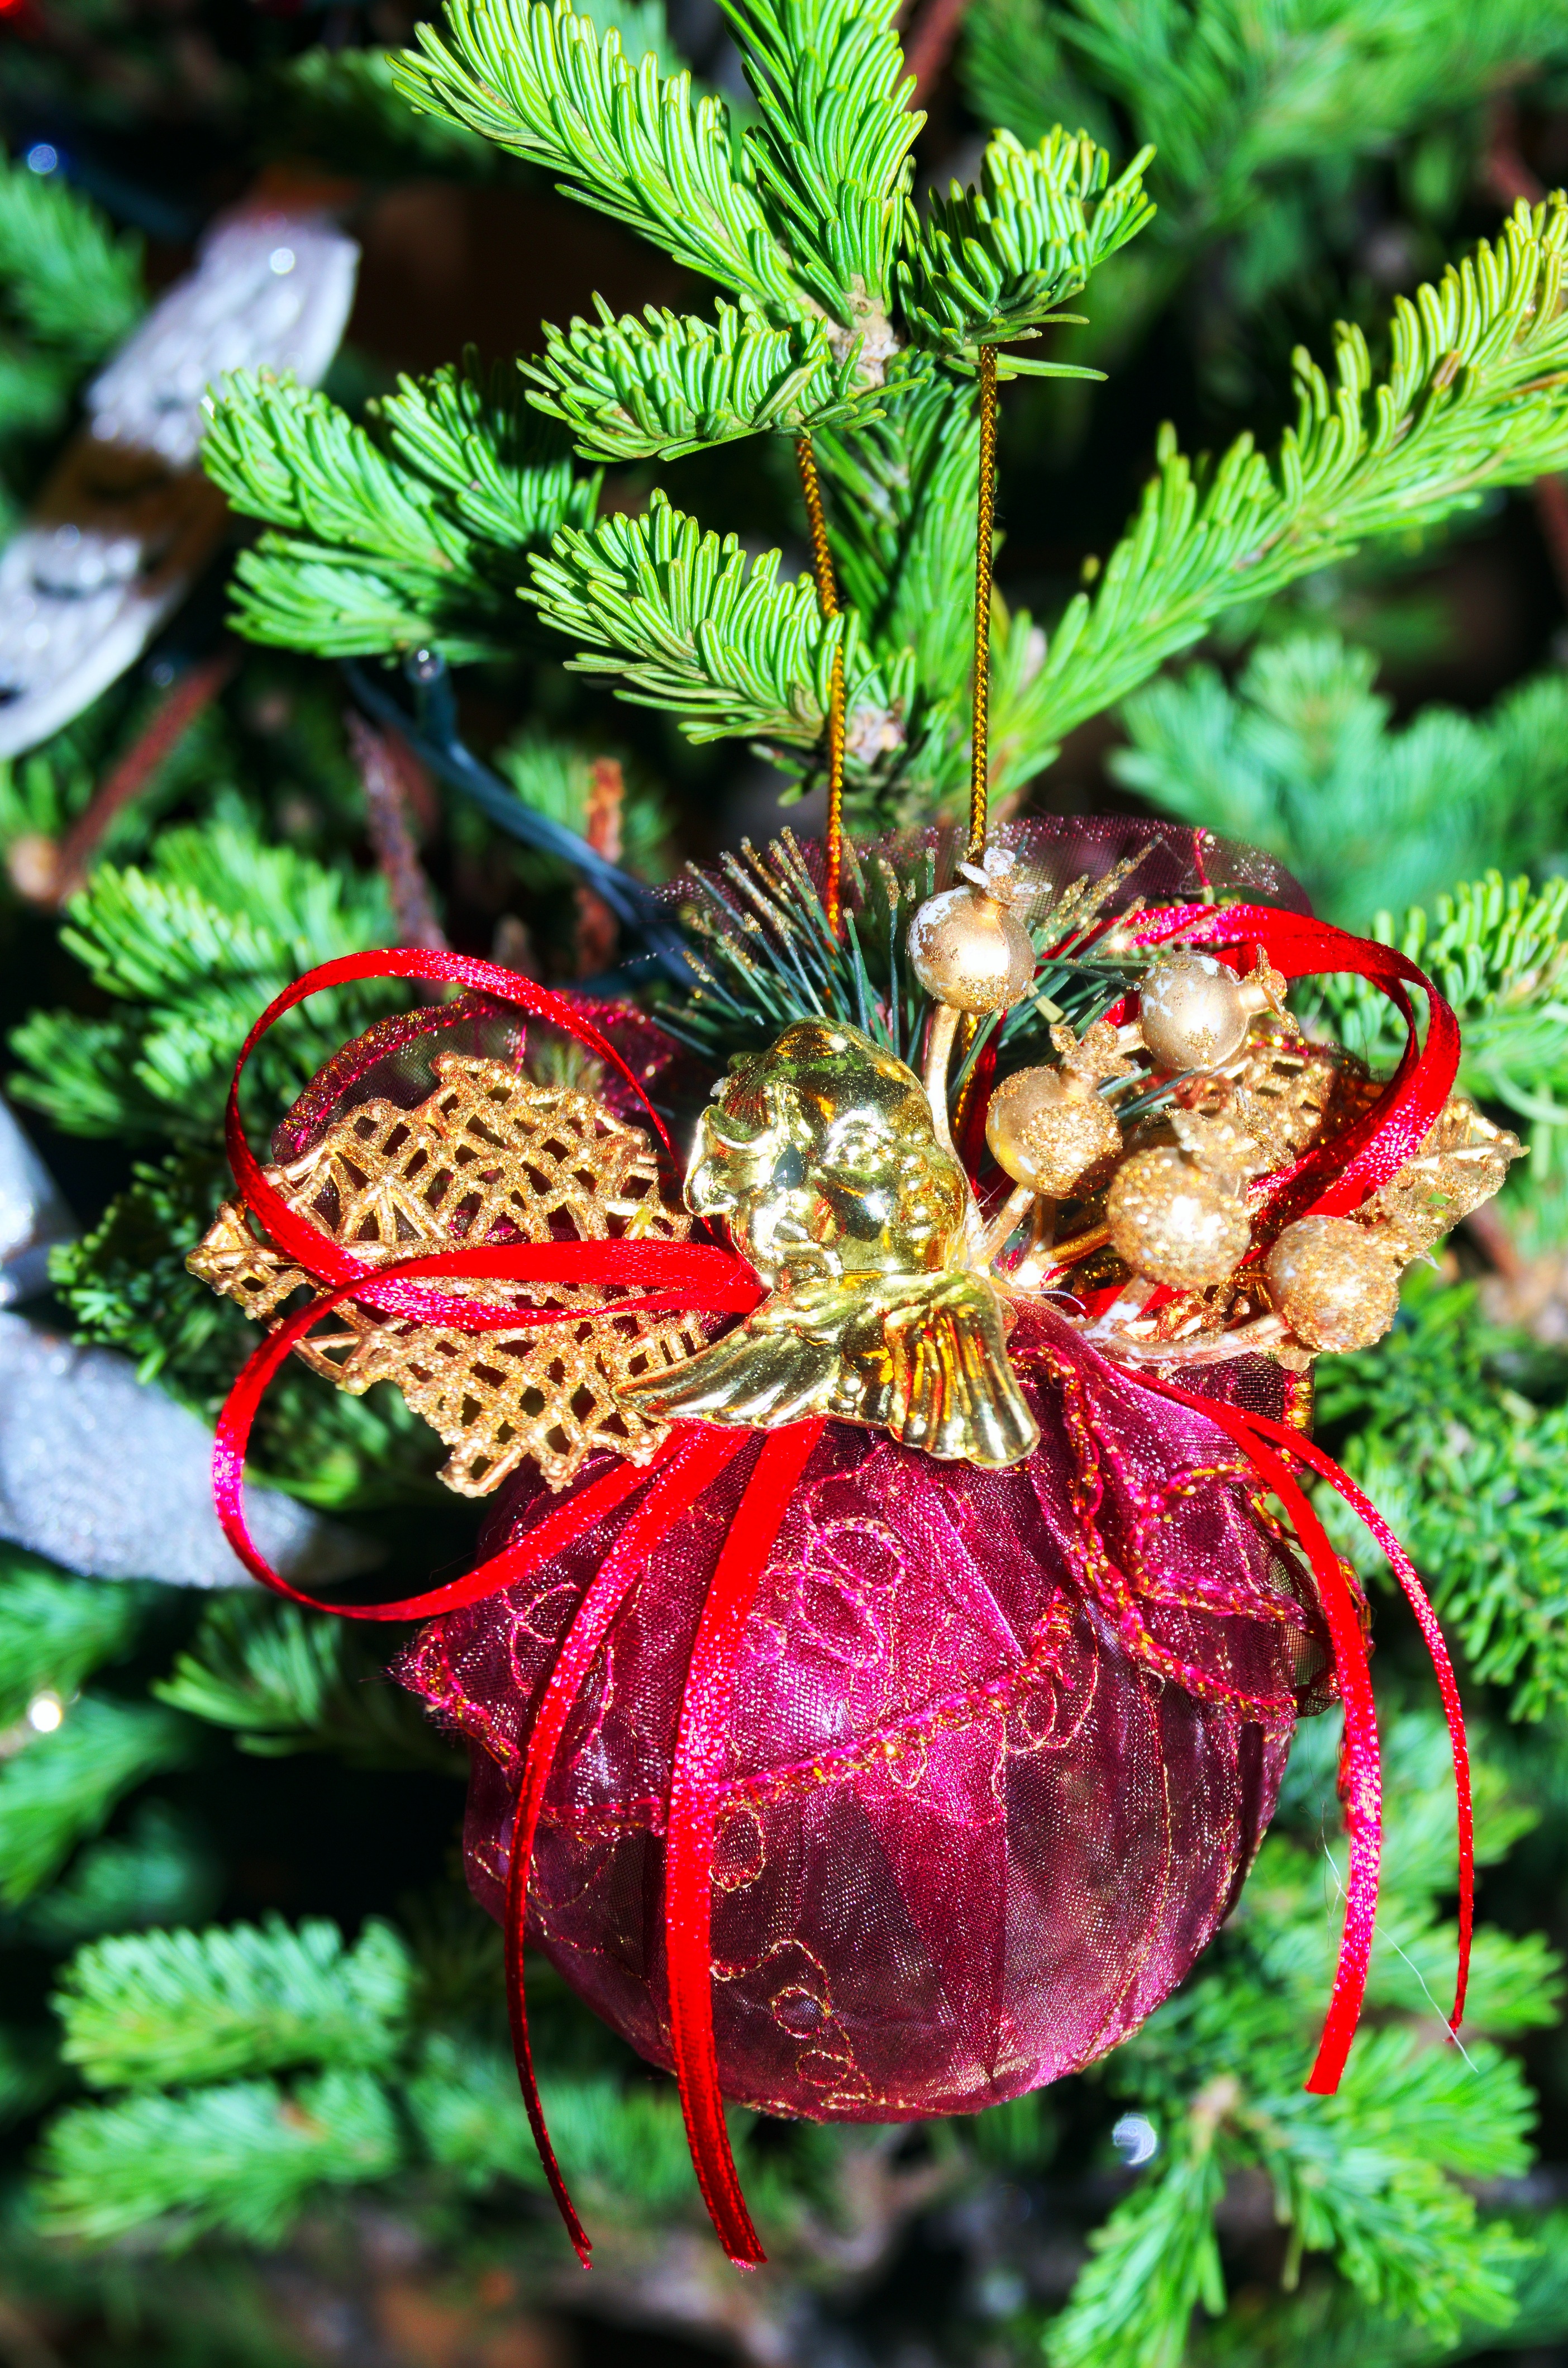
tree, branch, plant, leaf, flower, holiday, botany, christmas, fir, toy, flora, christmas tree, jewelry, ornament, wildflower, christmas decoration, gifts, toys, beautiful, macro photography, flowering plant, new year's eve, christmas tree toy, woody plant, land plant